Athena

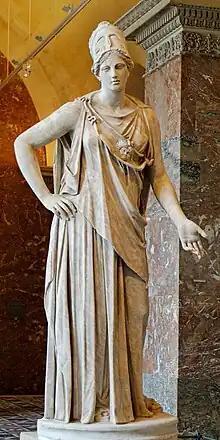
"Mattei Athena" at Louvre. Roman copy from the 1st century BC/AD after the Greek original Piraeus Athena of the 4th century BC attributed to Cephisodotos or Euphranor.

Athena or Athene, often given the epithet Pallas, is an ancient Greek goddess associated with wisdom, warfare, and handicraft who was later syncretized with the Roman goddess Minerva. Athena was regarded as the patron and protectress of various cities across Greece, particularly the city of Athens, from which she most likely received her name. The Parthenon on the Acropolis of Athens is dedicated to her. Her major symbols include owls, olive trees, snakes, and the Gorgoneion. In art, she is generally depicted wearing a helmet and holding a spear.